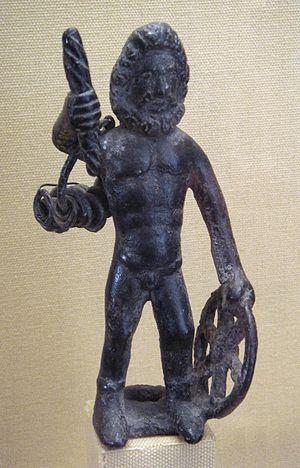
La religion gauloise est l'ensemble des croyances et des rites propres aux peuples de la Gaule.
Taranis est un dieu du Ciel et de l'Orage de la mythologie celtique gauloise.
Les Lingons sont une population protohistorique ayant constitué l'un des plus anciens peuples gaulois, l'ethnogenèse du peuple Lingon participant en outre du développement socioculturel protohistorique de l'Arc alpin.
Le Châtelet de Gourzon est un lieu-dit situé principalement sur l'actuelle commune de Bayard-sur-Marne, au nord de la Haute-Marne, à proximité de Fontaines-sur-Marne, entre Saint-Dizier et Joinville.